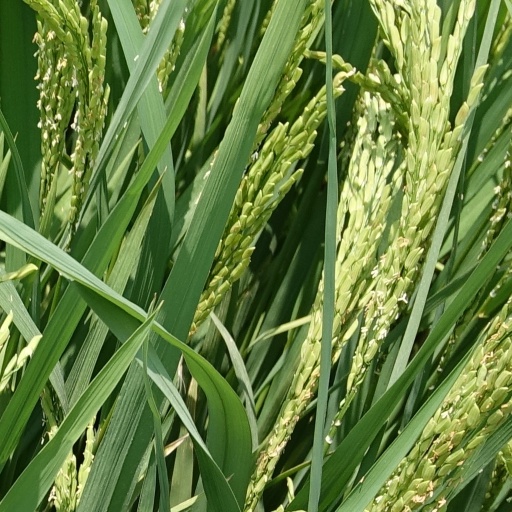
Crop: rice